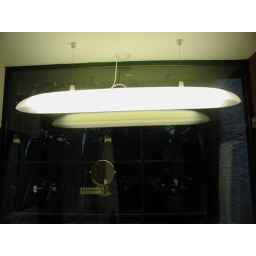
over the sink lamp